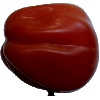
Label: Tomato Heart 1